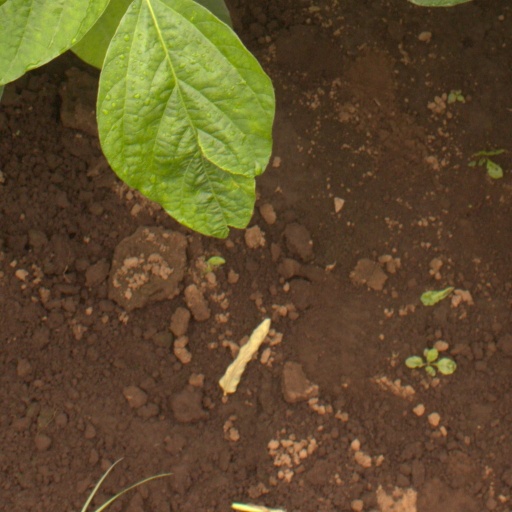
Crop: soybean